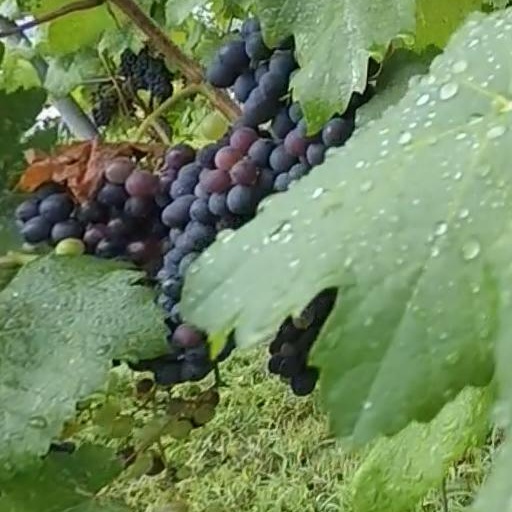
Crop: grape